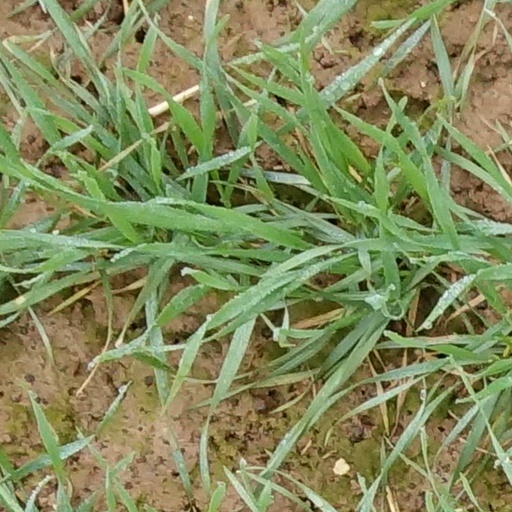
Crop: wheat